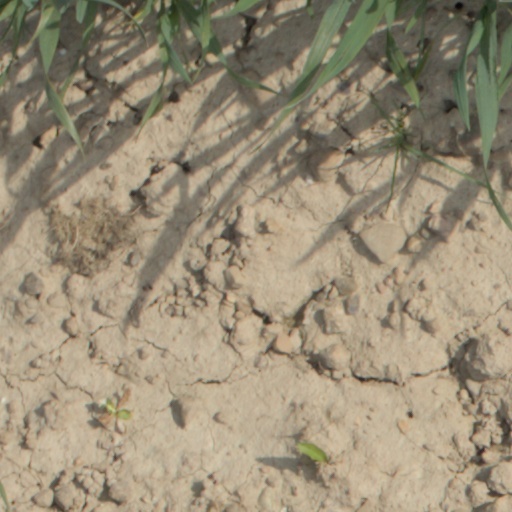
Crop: wheat